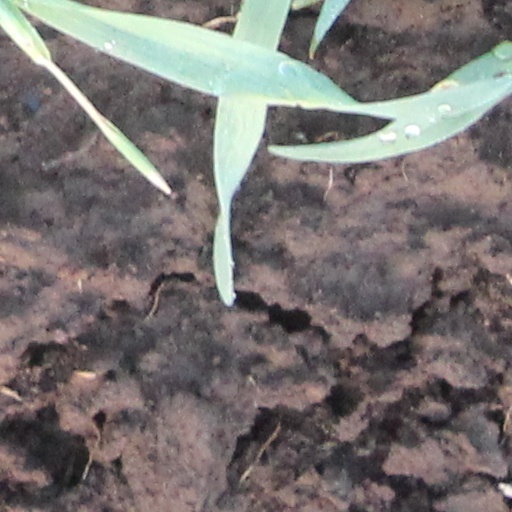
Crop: wheat